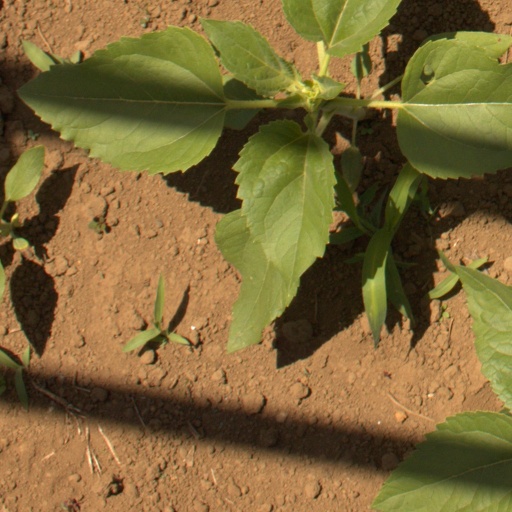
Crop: Jerusalem artichoke